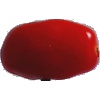
Label: Tomato 2